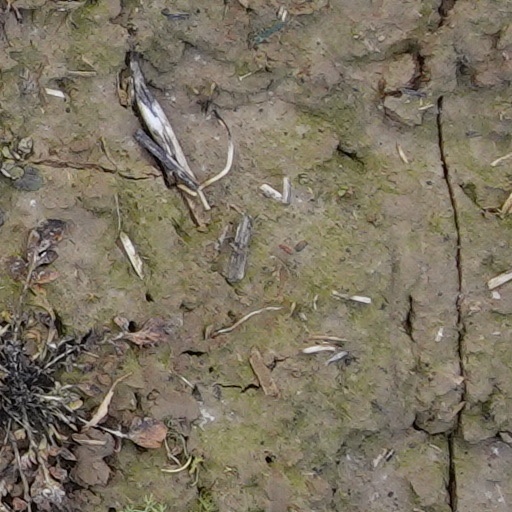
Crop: wheat